Pieter Johannes Veth

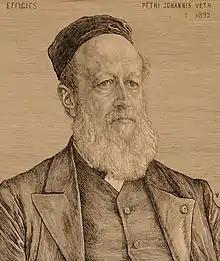
P.J. Veth (by Jan Veth, 1895

Pieter Johannes Veth (2 December 1814 in Dordrecht - 14 April 1895 in Arnhem) was a Dutch professor of geography and ethnology and the first Chairman of the Royal Netherlands Geographical Society. He was also the father of Daniël David Veth, a Dutch explorer and photographer.